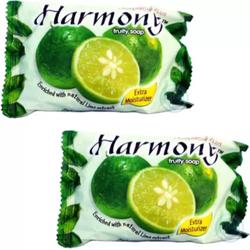
Label: Lemon